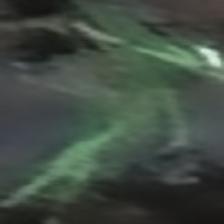
Label: clustered